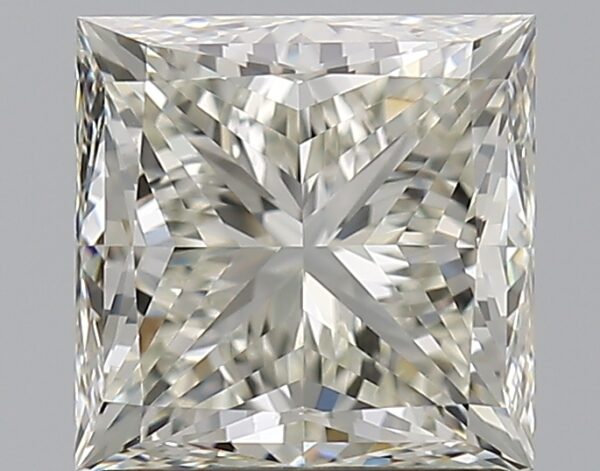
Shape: princess
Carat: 1.8
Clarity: VS2
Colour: K
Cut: VG
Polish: EX
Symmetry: EX
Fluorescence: N
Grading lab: GIA
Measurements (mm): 6.35 x 6.33 x 4.78